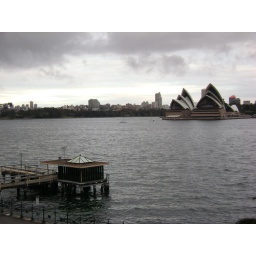
opera house and water around